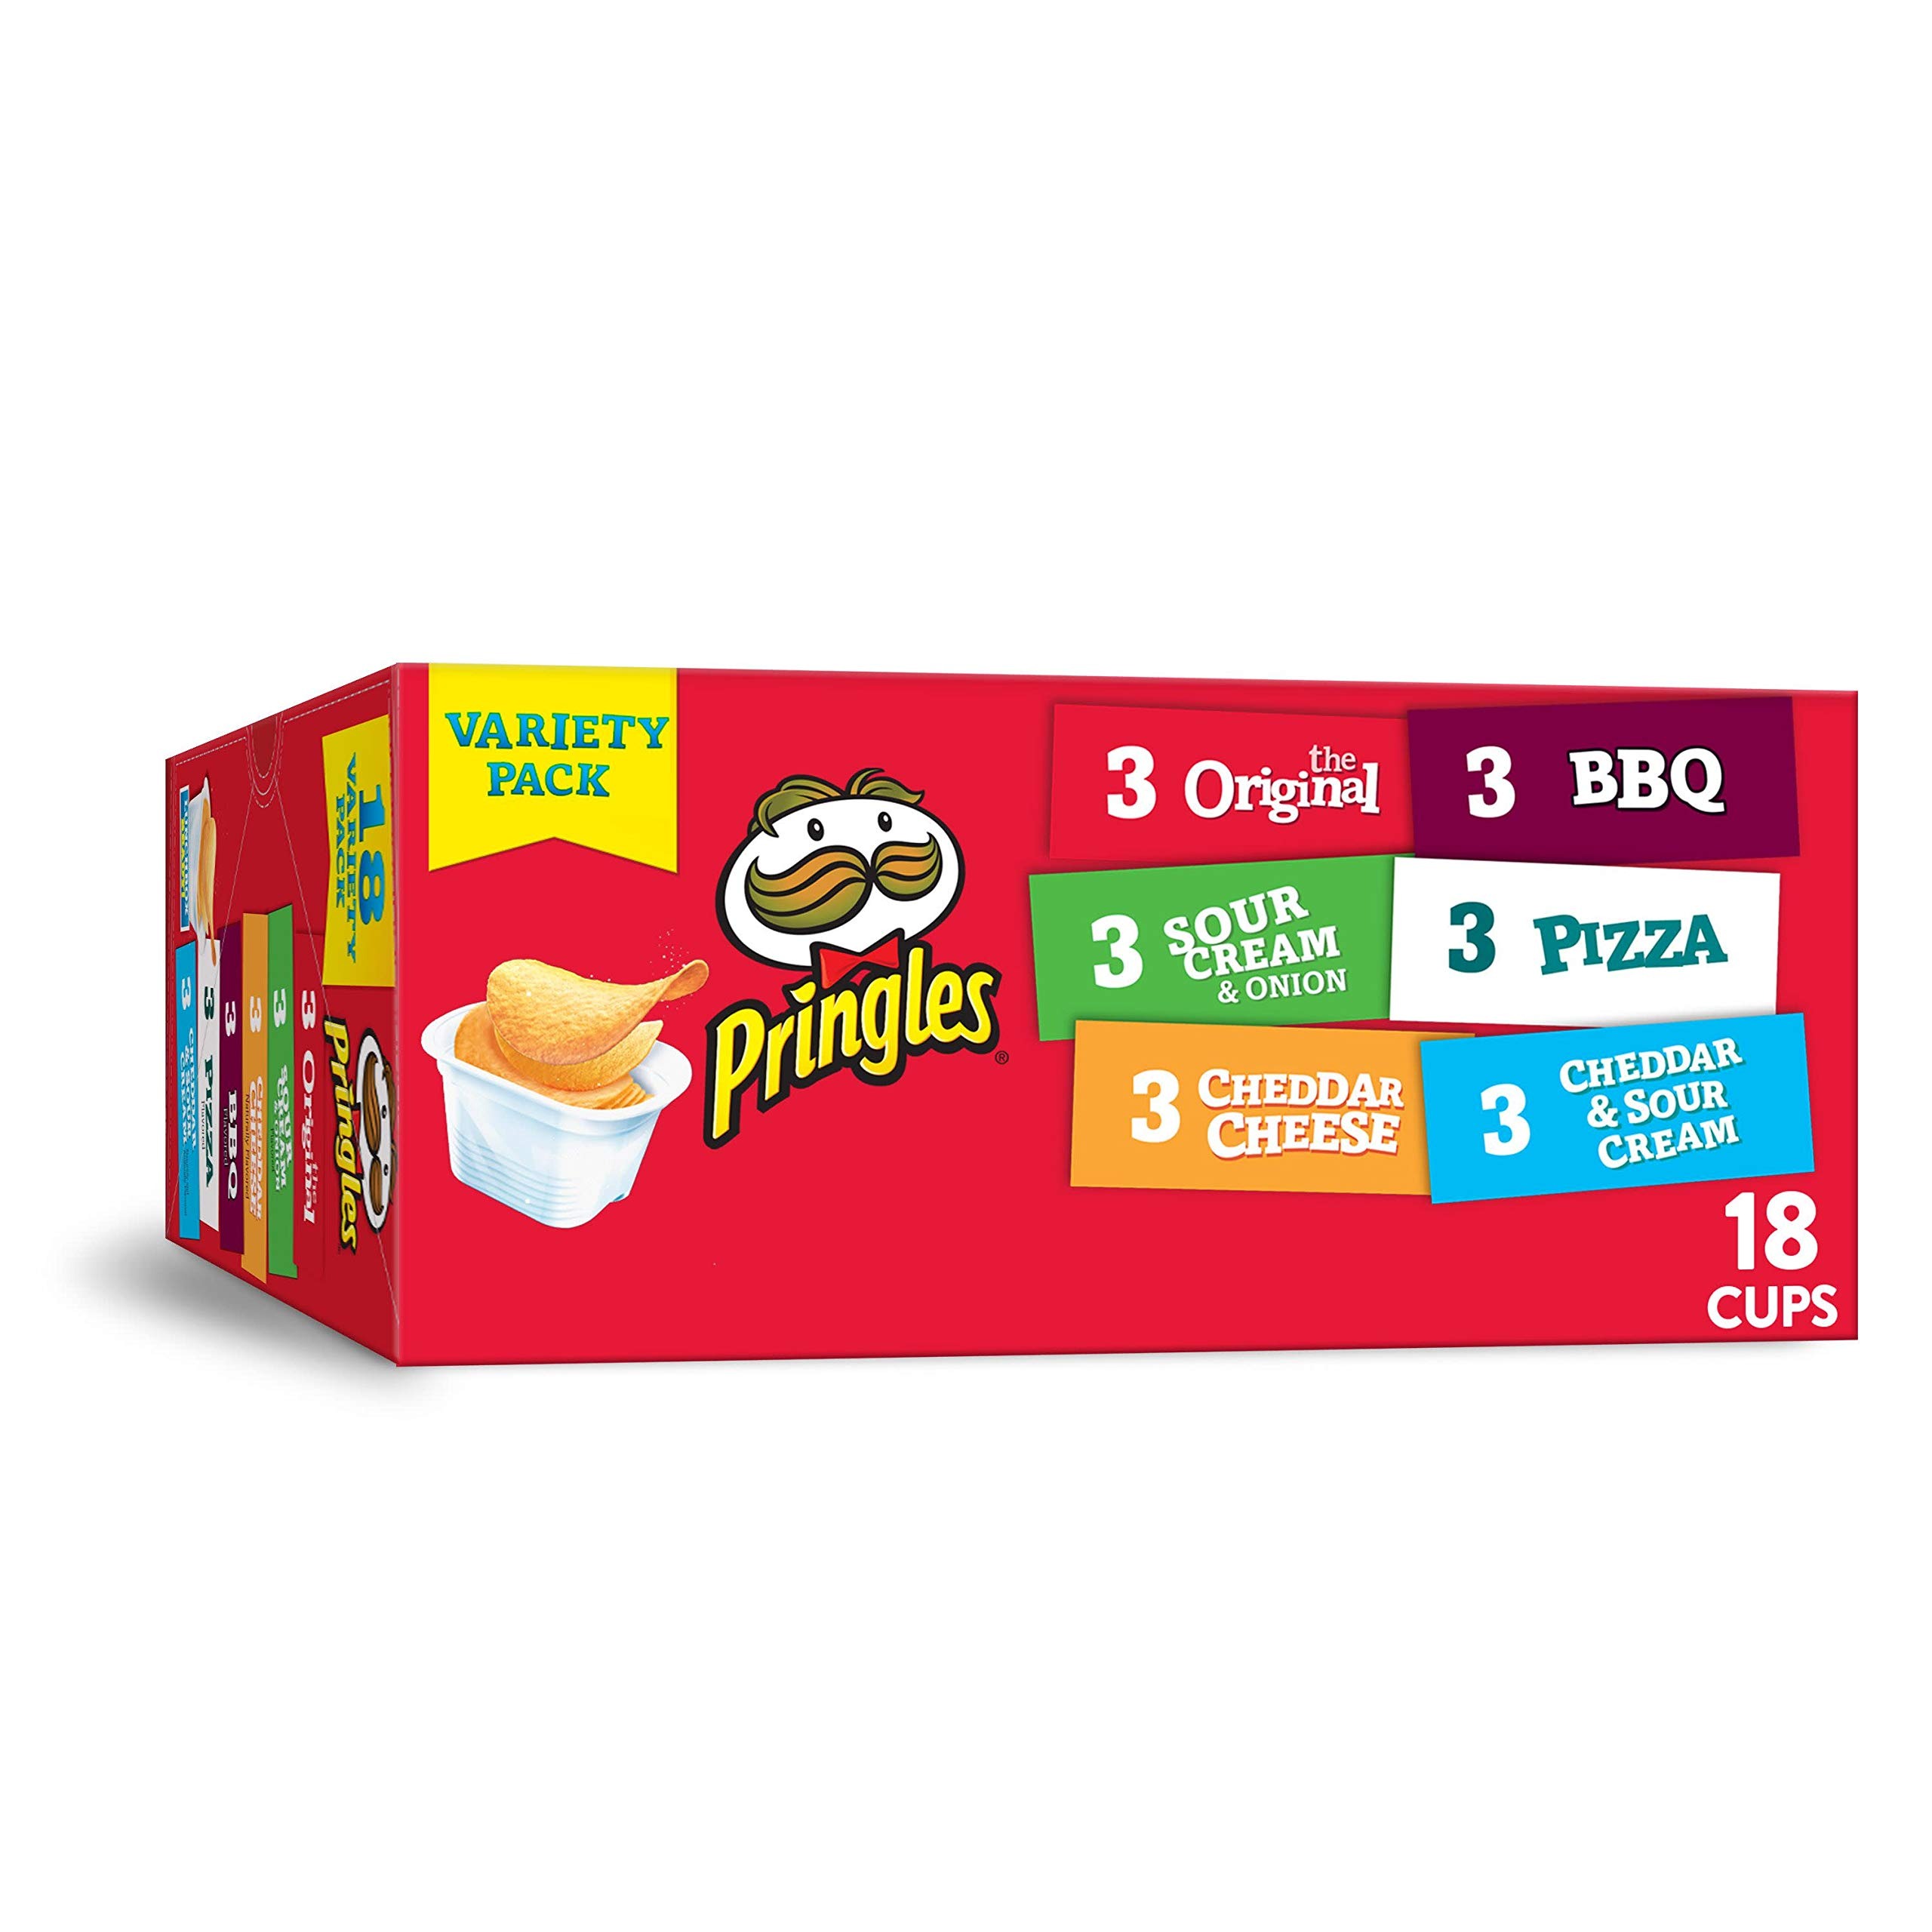
Item Name: Pringles Snack Stacks Potato Crisps Chips, Flavored Variety Pack, Original, Sour Cream and Onion, Cheddar Cheese, BBQ, Pizza, Cheddar and Sour Cream, 13.1 oz (18 Cups)
Bullet Point 1: Satisfy your snack craving with the irresistible taste of original flavor, cheddar cheese flavor, sour cream and onion flavor, bbq flavor, pizza flavor, and cheddar and sour cream flavor potato crisps
Bullet Point 2: Make snack time more fun with the original, stackable potato crisp; pop open a can and experience the bold flavor and satisfying crunch of Pringles Potato Crisps
Bullet Point 3: Always tasty, never greasy; a delicious and crispy way to put the wow in your snacking routine; a travel-ready food made to enjoy at home or on-the-go
Bullet Point 4: Grab a cup at game time, pack a snack for school, enjoy a stack at the office and stow them in lunchboxes; the savory, stackable snack options are endless
Bullet Point 5: 13.1-oz box: 3, 0.67-oz cups of Original, 3, 0.74-oz cups of Sour Cream & Onion, 3, 0.74-oz cups of Cheddar Cheese, 3, 0.74-oz cups of BBQ, 3, 0.74-oz cups of Pizza, and 3, 0.74-oz cups of Cheddar & Sour Cream Flavored Pringles Potato Crisps
Value: 18.0
Unit: Count

Price: 13.34